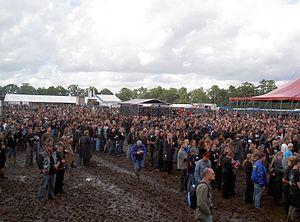
Le Wâldrock était un festival metal de taille moyenne qui se déroulait sur une journée à Burgum, dans le nord des Pays-Bas. Sa programmation généraliste, sa taille relativement modeste et son déroulement sur une seule journée lui permettaient de se positionner comme un événement complémentaire de ses homologues plus importants comme le Dynamo Open Air ou le Graspop Metal Meeting.